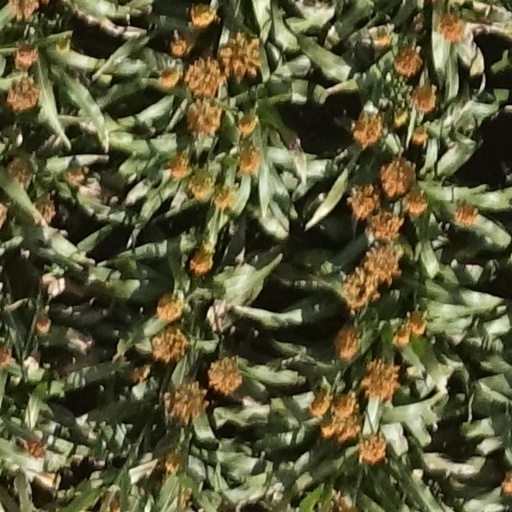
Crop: sorghum